Ziddi Dil Maane Na

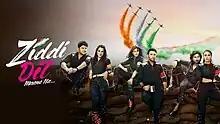

Ziddi Dil Maane Na is an Indian Hindi-language youth-based television drama series that airs on Sony SAB. It stars Shaleen Malhotra, Kaveri Priyam, Kunal Karan Kapoor, Diljot Kaur Chhabra, Aditya Deshmukh and Simple Kaul. The plot revolves around a young Special Action Force (SAF) team who find love while fulfilling their aspirations at the camp. The show is made under the banner of Sunshine Productions. It premiered on 30 August 2021 and ended on 4 June 2022.